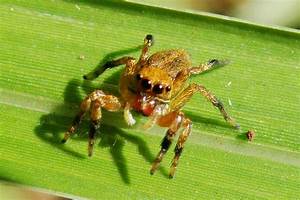
Label: spider